University of Nottingham Students' Union

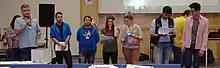
The union executive committee 2012/13, taking questions at the 411th (1st) Union Council in October 2012.

The Students' Union is governed by its Constitution and Regulations, a document which is informally known as the 'Big Red Book'. The Students' Union also maintains a policy file, which outlines its stance on various issues. The Students' Union is established by the statutes of the university, which provide that "There shall be a Union of Students of the University" and that "Ordinances shall prescribe the constitution, functions, privileges and other matters relating to the Union of Students." Ordinance XI: Union of Students fulfils this role. Changes to the Constitution, Regulations and Policy File are typically made by Students' Union Council; however, the whole membership can vote on a policy in a referendum. In 2016 a referendum was held on whether the Students' Union would remain a member of the National Union of Students. The referendum was one of a number of referendums held by Students' Unions following the election of Malia Bouattia as National Union of Students President. The Referendum came back with a strong Yes Vote, this was despite strong and substantiated evidence that the No Campaign predominantly led by students from Nottingham University Conservative Association had been supported including financially by UNiDAYS which caused huge controversy and accusations of incompetence on the part of the returning officer.